Sikorsky CH-53E Super Stallion

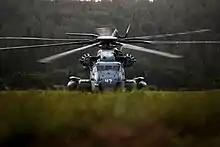
CH-53E during Exercise RIMPAC, 2014

The US Marine Corps had been planning to upgrade most of their CH-53Es to keep them in service, but this plan stalled. Sikorsky then proposed a new version, originally the "CH-53X", and in April 2006, the USMC signed a contract for 156 aircraft as the "CH-53K". The Marines planned to start retiring CH-53Es in 2009 and needed new helicopters quickly. In August 2007, the USMC increased its CH-53K order to 227 helicopters. Their first flight was planned for November 2011. On 4 December 2012, Sikorsky delivered the first CH-53K, a Ground Test Vehicle (GTV) airframe.